Vladimir Vinnichevsky

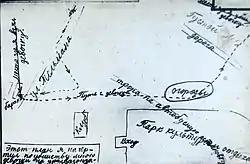
The planned map for the abduction and murder of a girl named Rita Fomina in Nizhny Tagil (case materials)

Although Vinnichevsky committed most of the attacks in Sverdlovsk, he made trips to other cities in the Sverdlovsk Oblast to confuse the investigation - one attack was committed in Nizhny Tagil, and another in Kushva. He attacked both boys and girls. The motive of the attack was a sexual act with the victim. At first, Vinnichevsky tried to perform a "natural" sexual act with the female victims, but he was convinced that, due to anatomical limitations, this could not be done. Then he began to perform anal intercourse, and in some cases (usually in the cold season) limited himself to rubbing his genitals. After the act Vinnichevsky would choke his victim, and sometimes stab them to death.